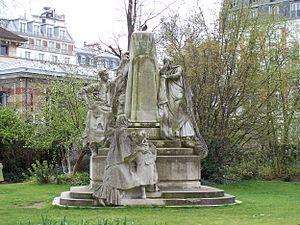
Le square Claude-Nicolas-Ledoux est un square du 14ᵉ arrondissement de Paris.